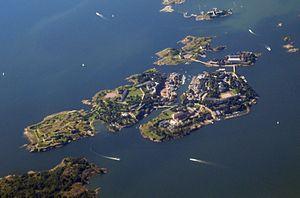
Iso Mustasaari est la plus grande et la plus orientale des îles du quartier de Suomenlinna à Helsinki en Finlande. Les bâtiments fortifiés de Iso Mustasaari font partie du dispositif de fortification de Suomenlinna.
Kustaanmiekka est une des huit îles du quartier de Suomenlinna à Helsinki en Finlande.
Susisaari est une île du quartier de Suomenlinna à Helsinki en Finlande.
Pikku Mustasaari est une île du quartier de Suomenlinna à Helsinki en Finlande.